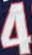
Number: 4